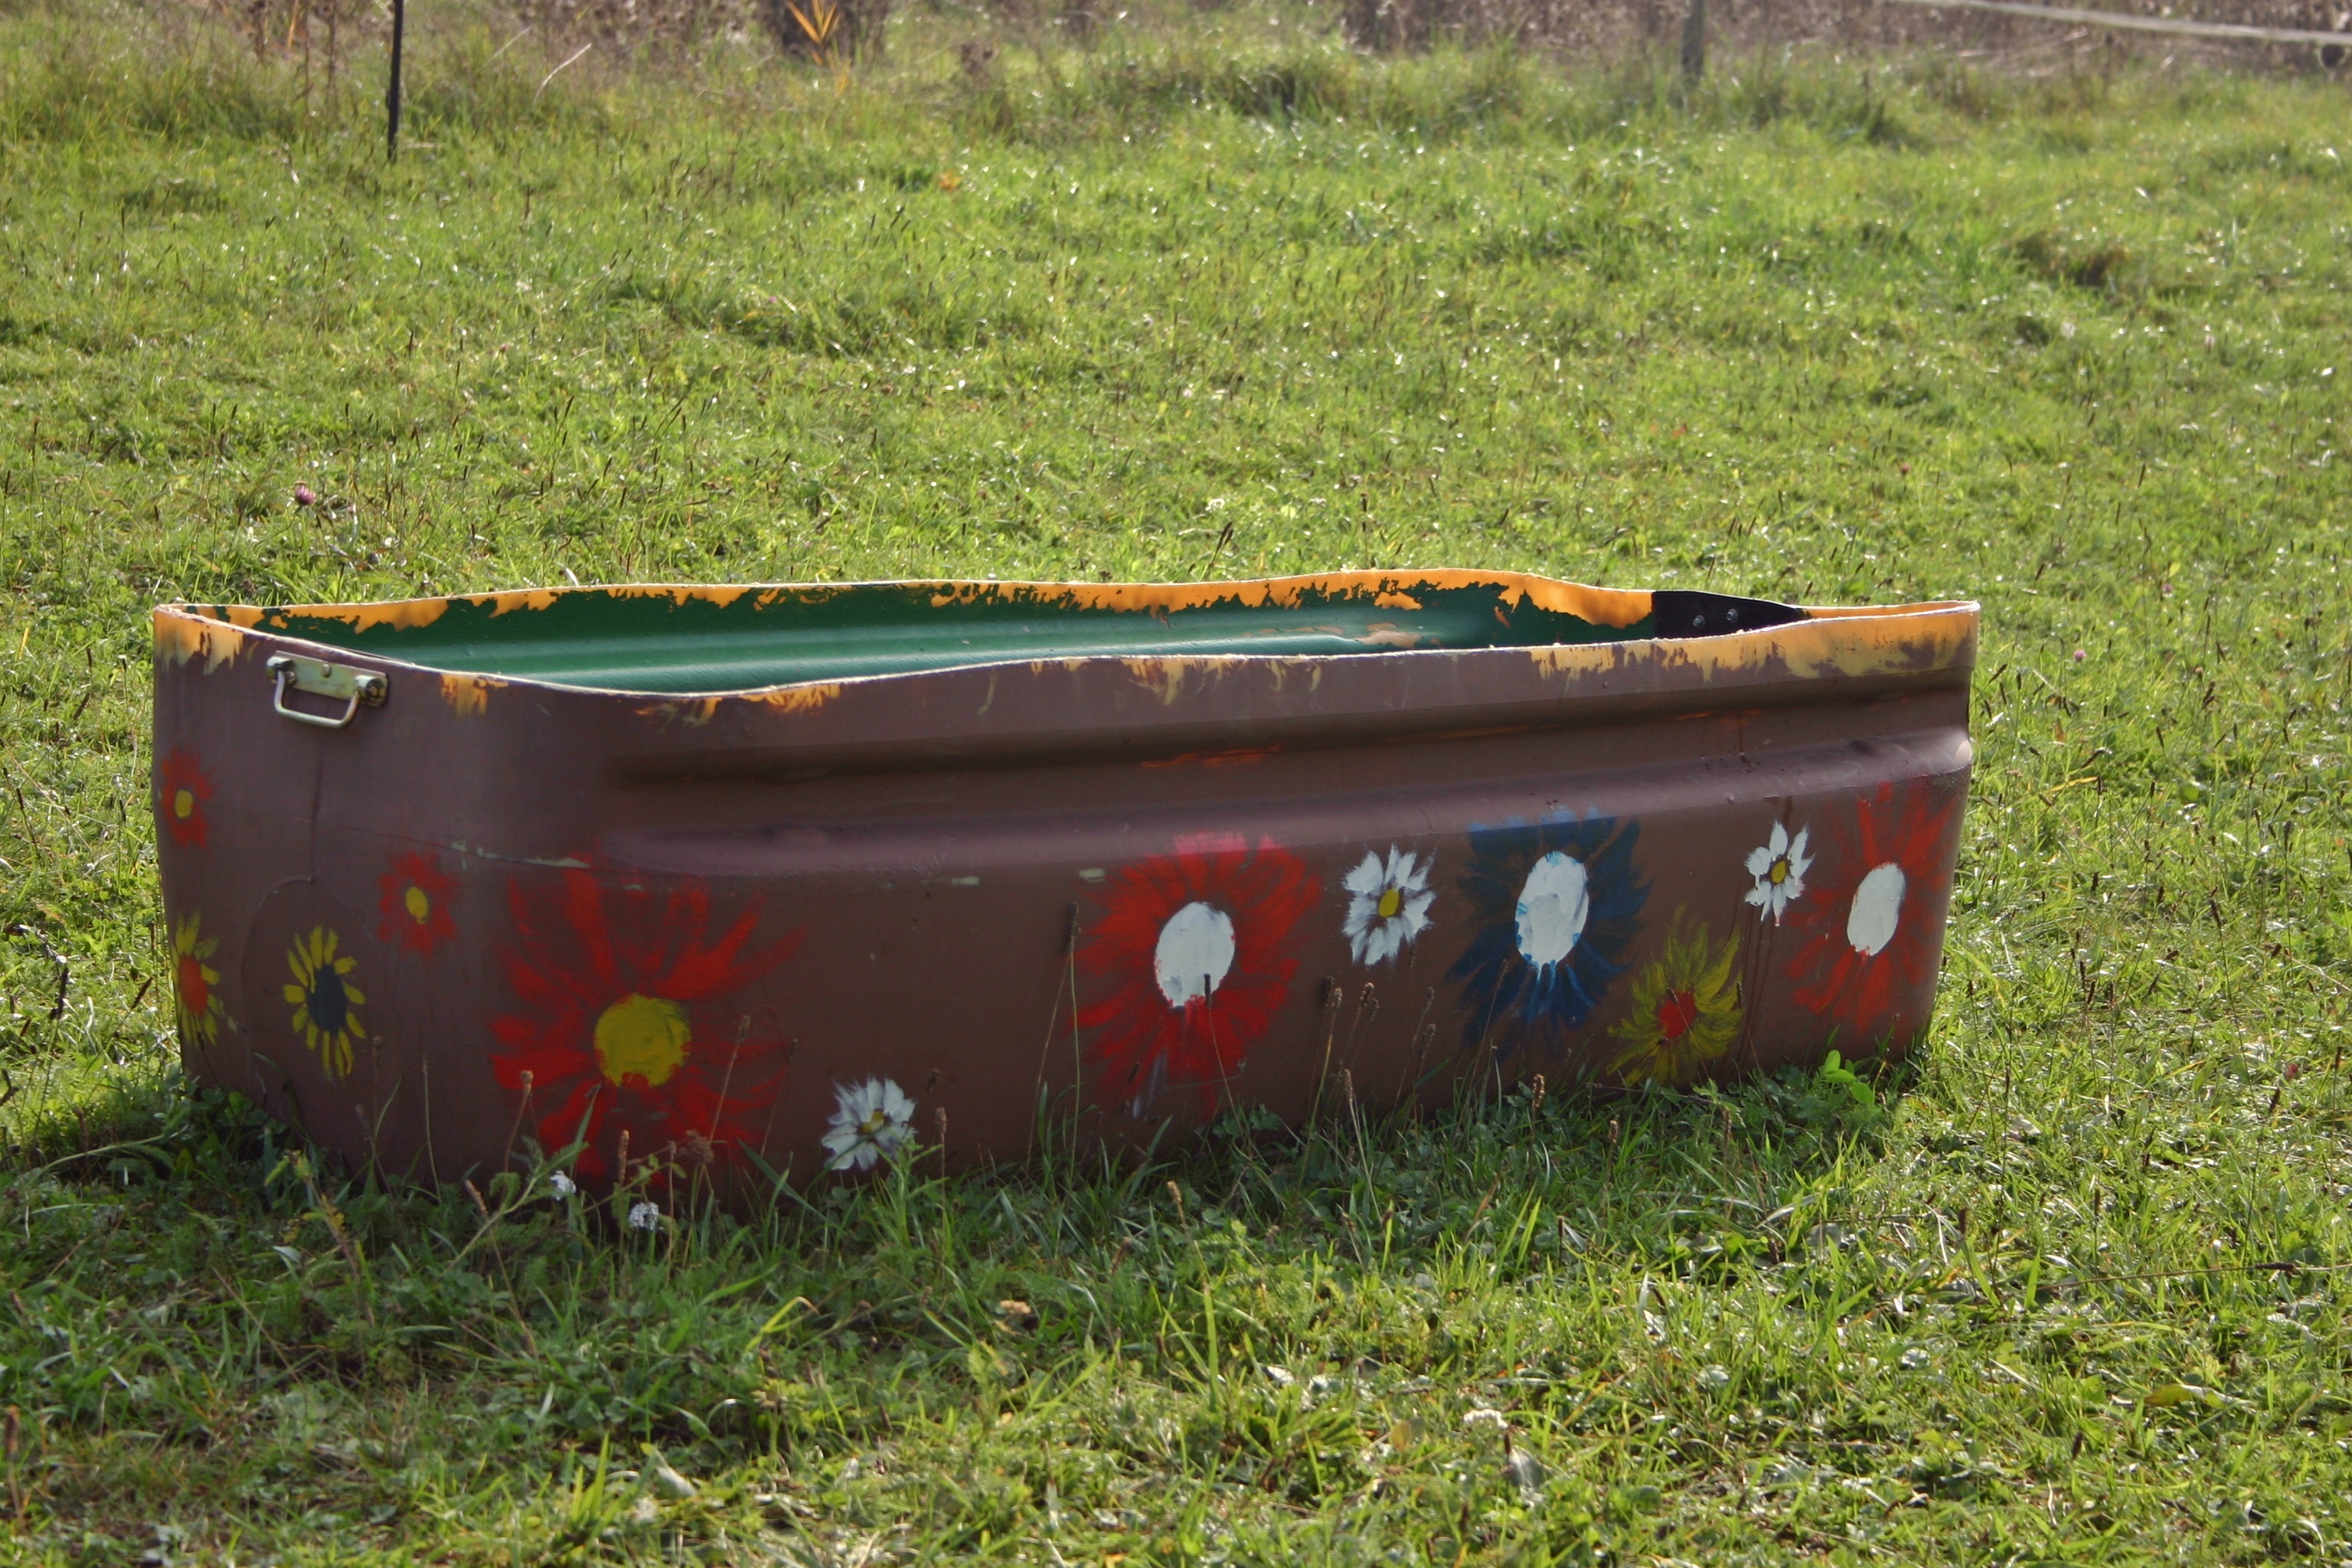
water, grass, boat, farm, lawn, meadow, canoe, green, vessel, vehicle, drink, colorful, agriculture, paddock, animals, painted, coupling, watercraft, trough, dinghy, man made object, potions, watercraft rowing, horse trough, horse attitude